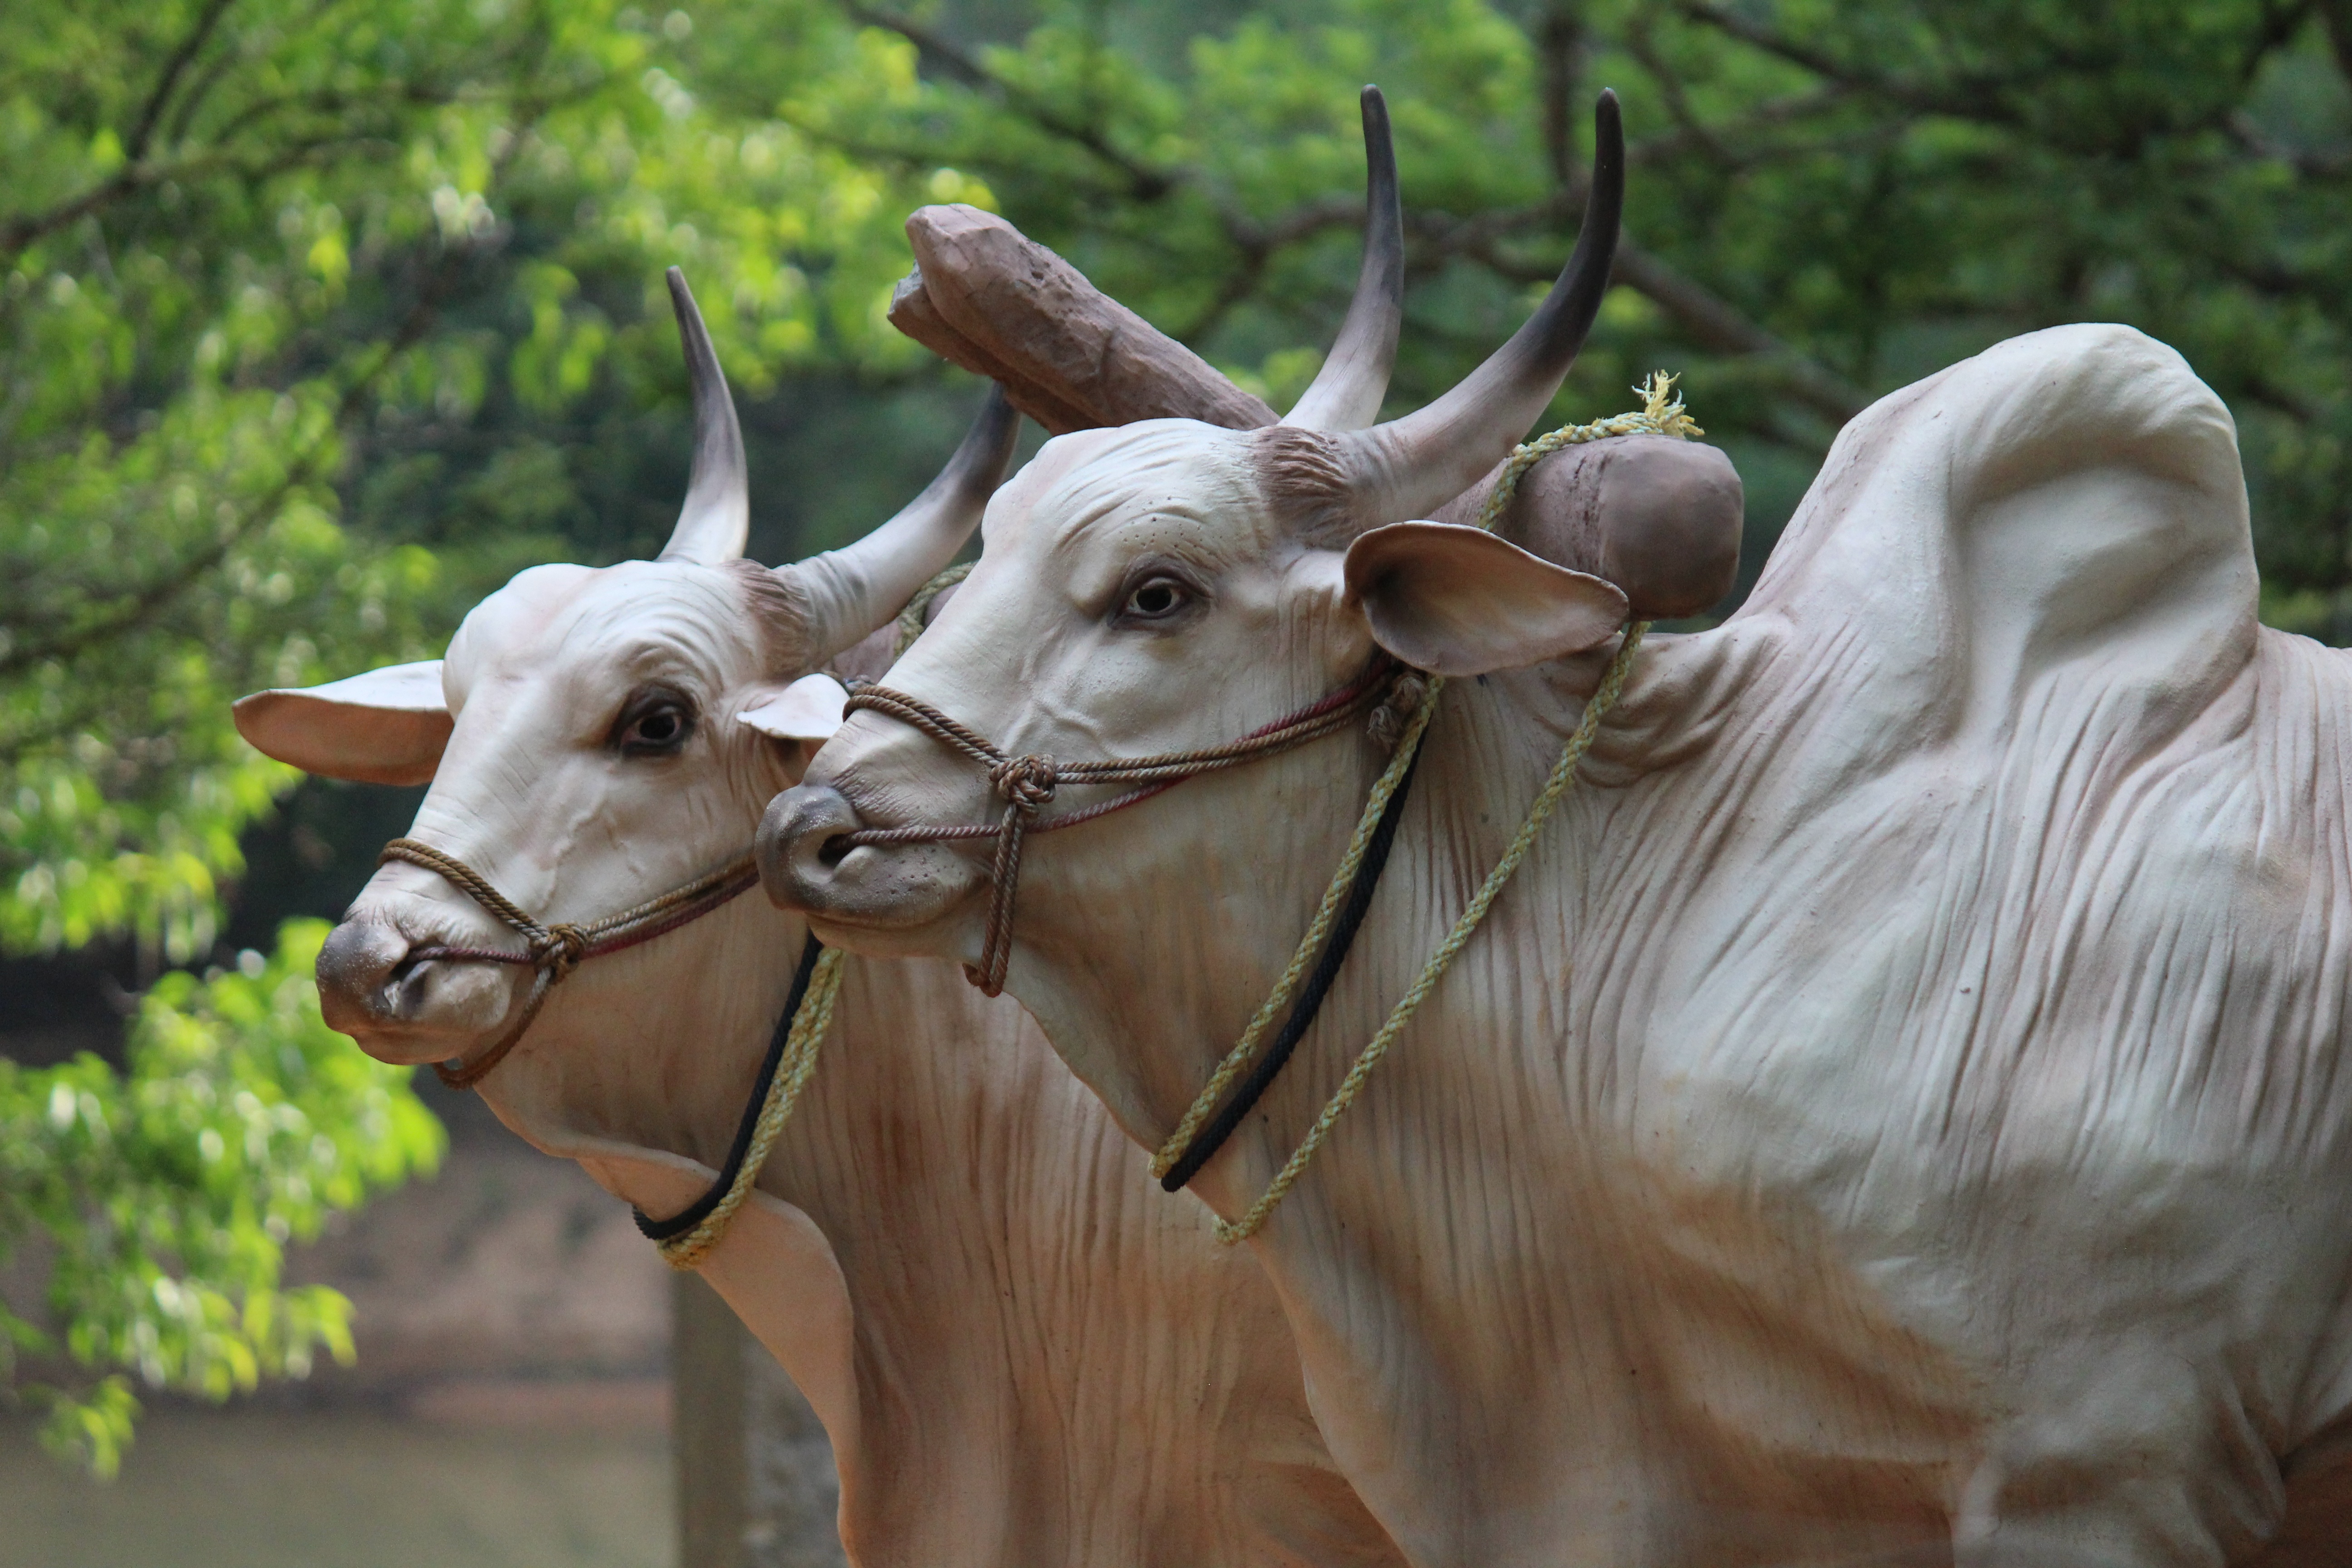
flower, view, goat, horn, food, cattle, farming, mammal, bull, goats, animals, sculptures, india, bulls, horns, ox, hump, dairy cow, brahma, cattle like mammal, cow goat family, texas longhorn